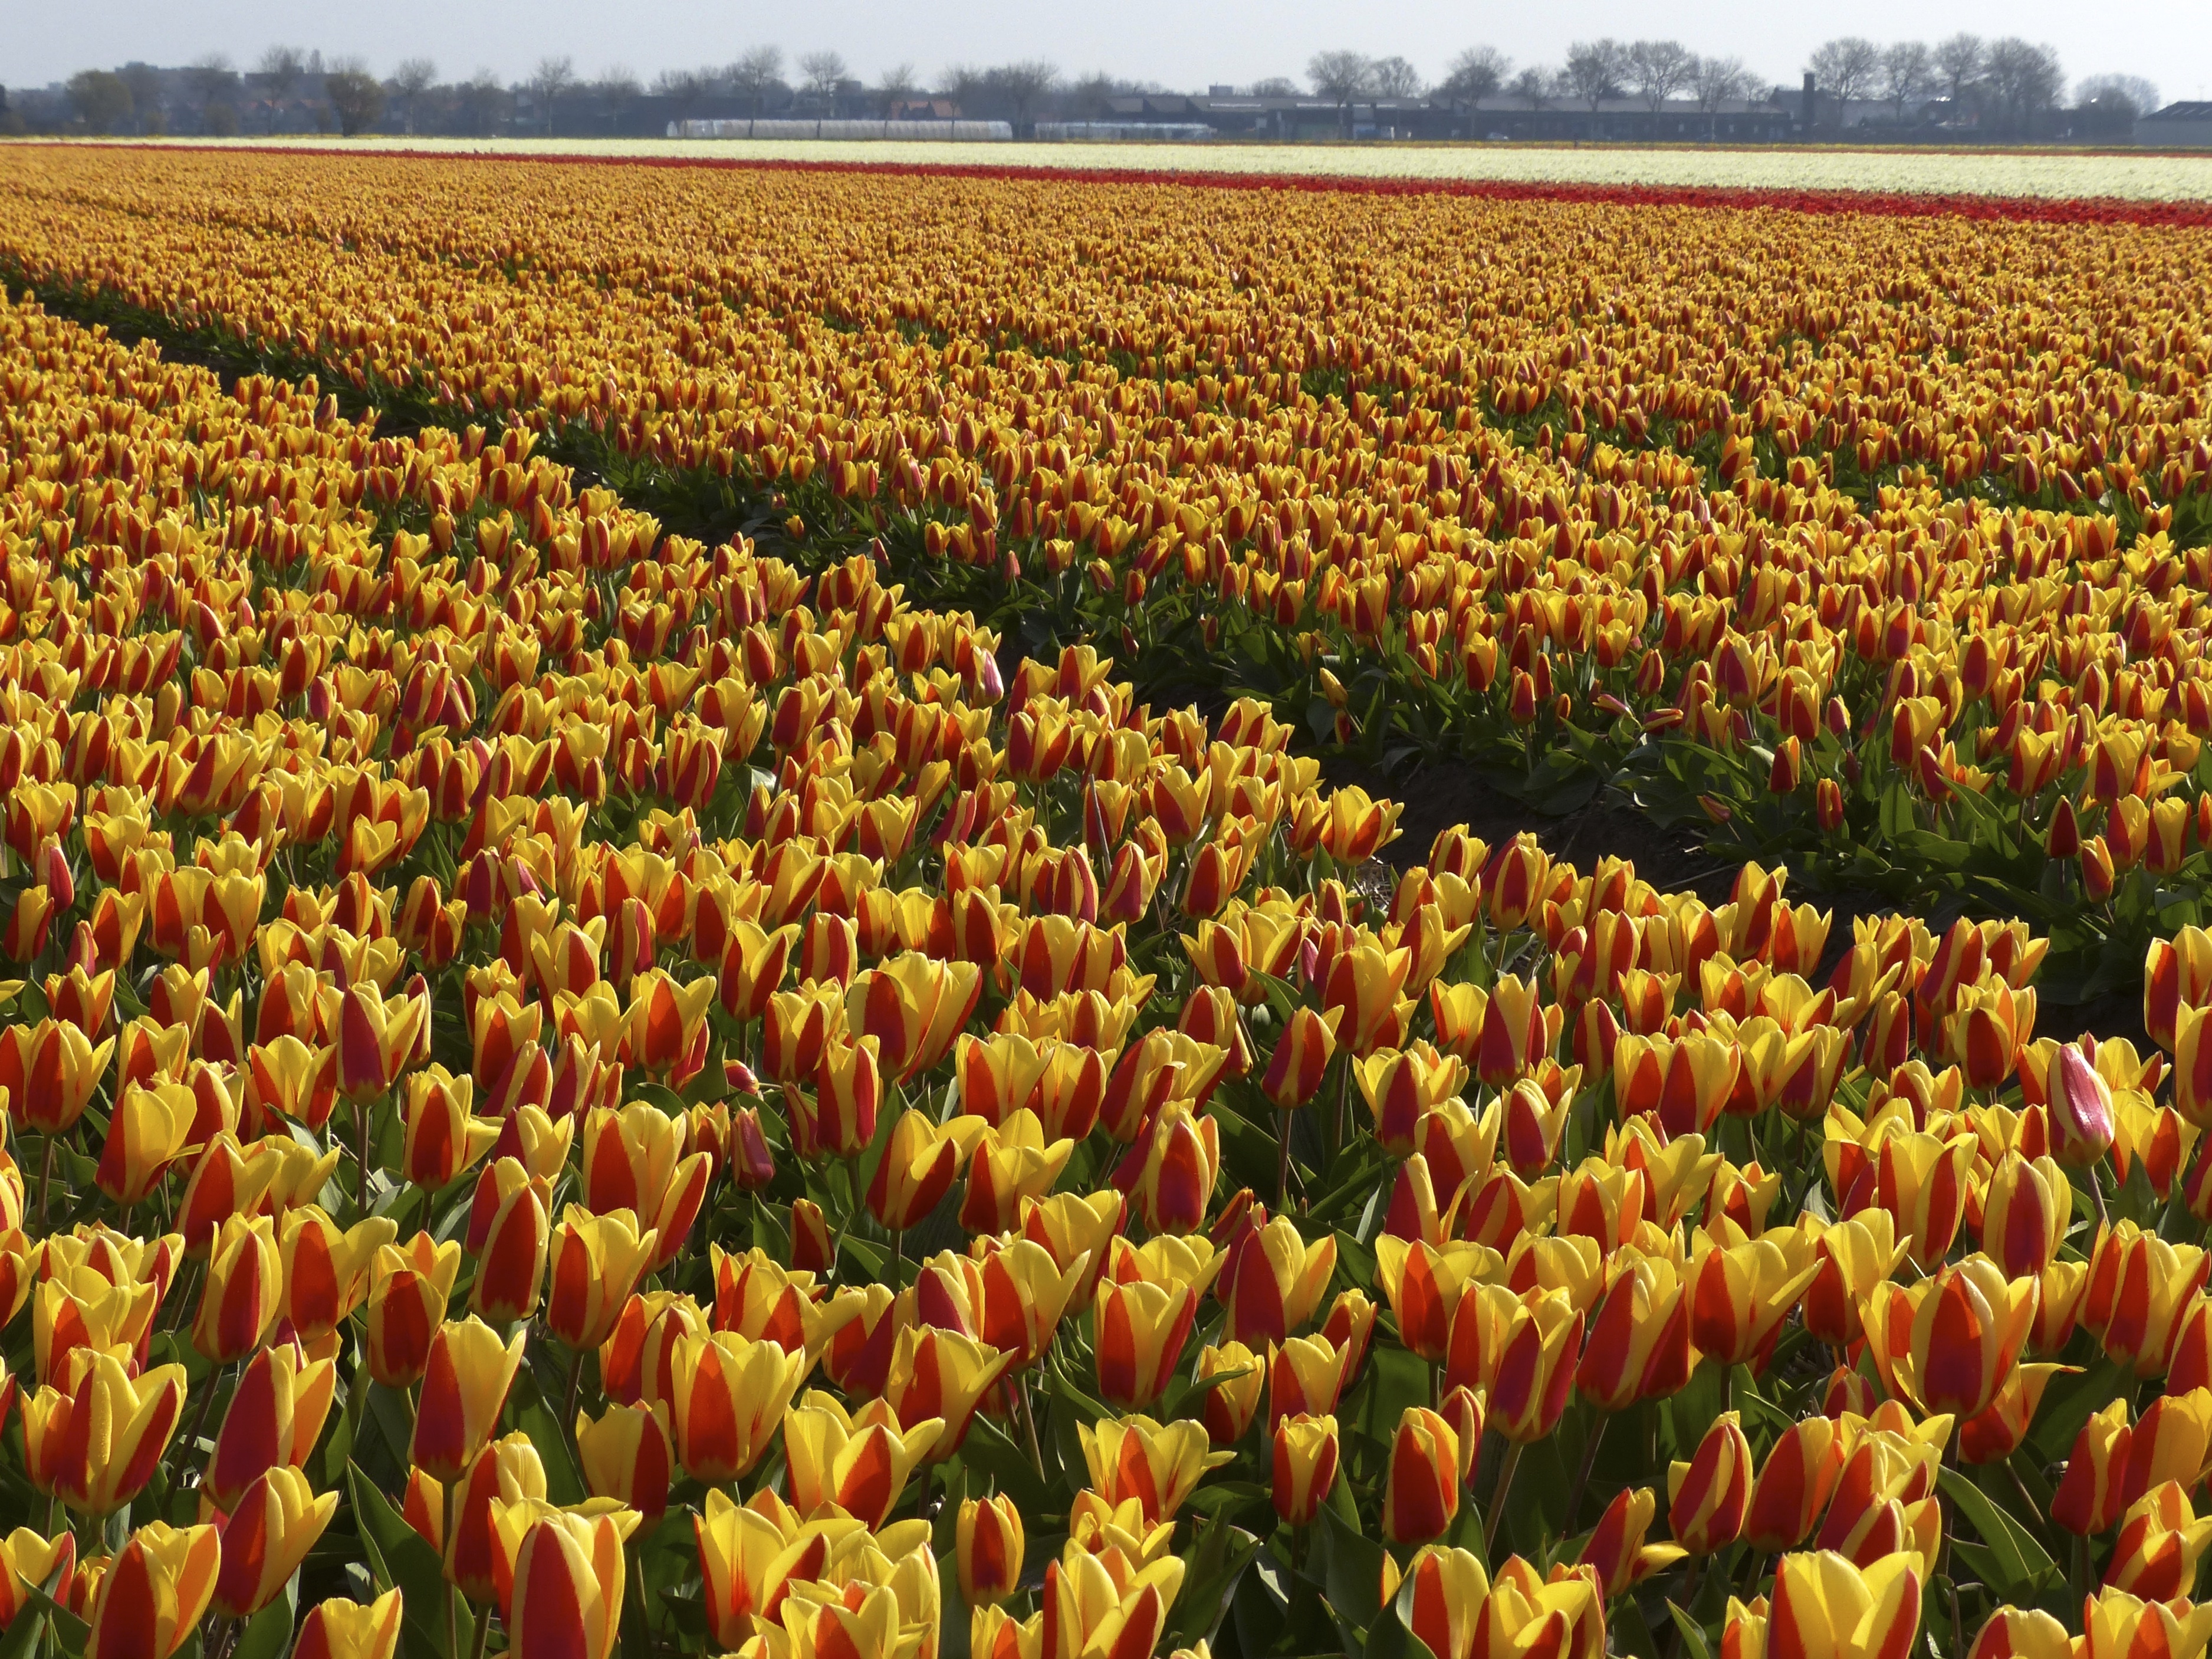
plant, field, flower, tulip, flowers, holland, fields, tulips, flowering plant, lily family, land plant